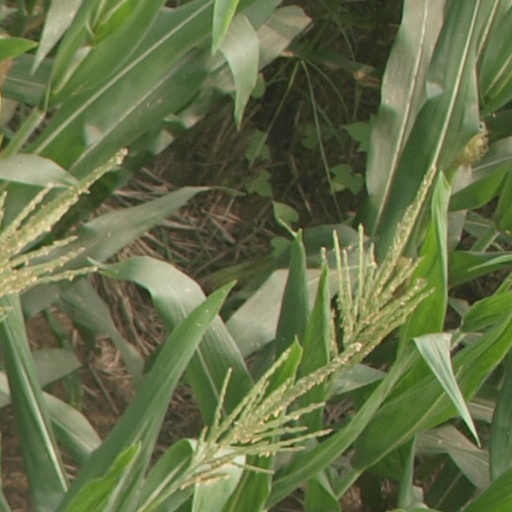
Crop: maize; corn